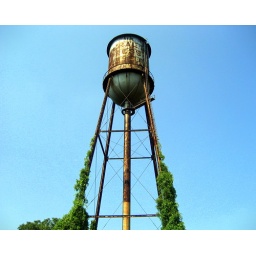
Just an old water tower in Earle, AR.